Bike-to-Work Day

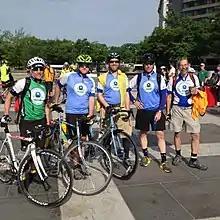
EPA staffers at Bike-to-Work Day in 2016

Bike to Work Day is an annual event that promotes the bicycle as an option for commuting to work (bicycle commuting). It is held in the Spring in a variety of locations including the United States, Canada, Europe and Asia.